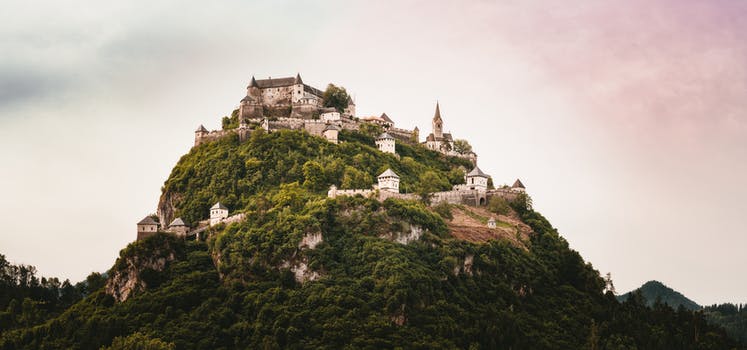
Label: No Watermark